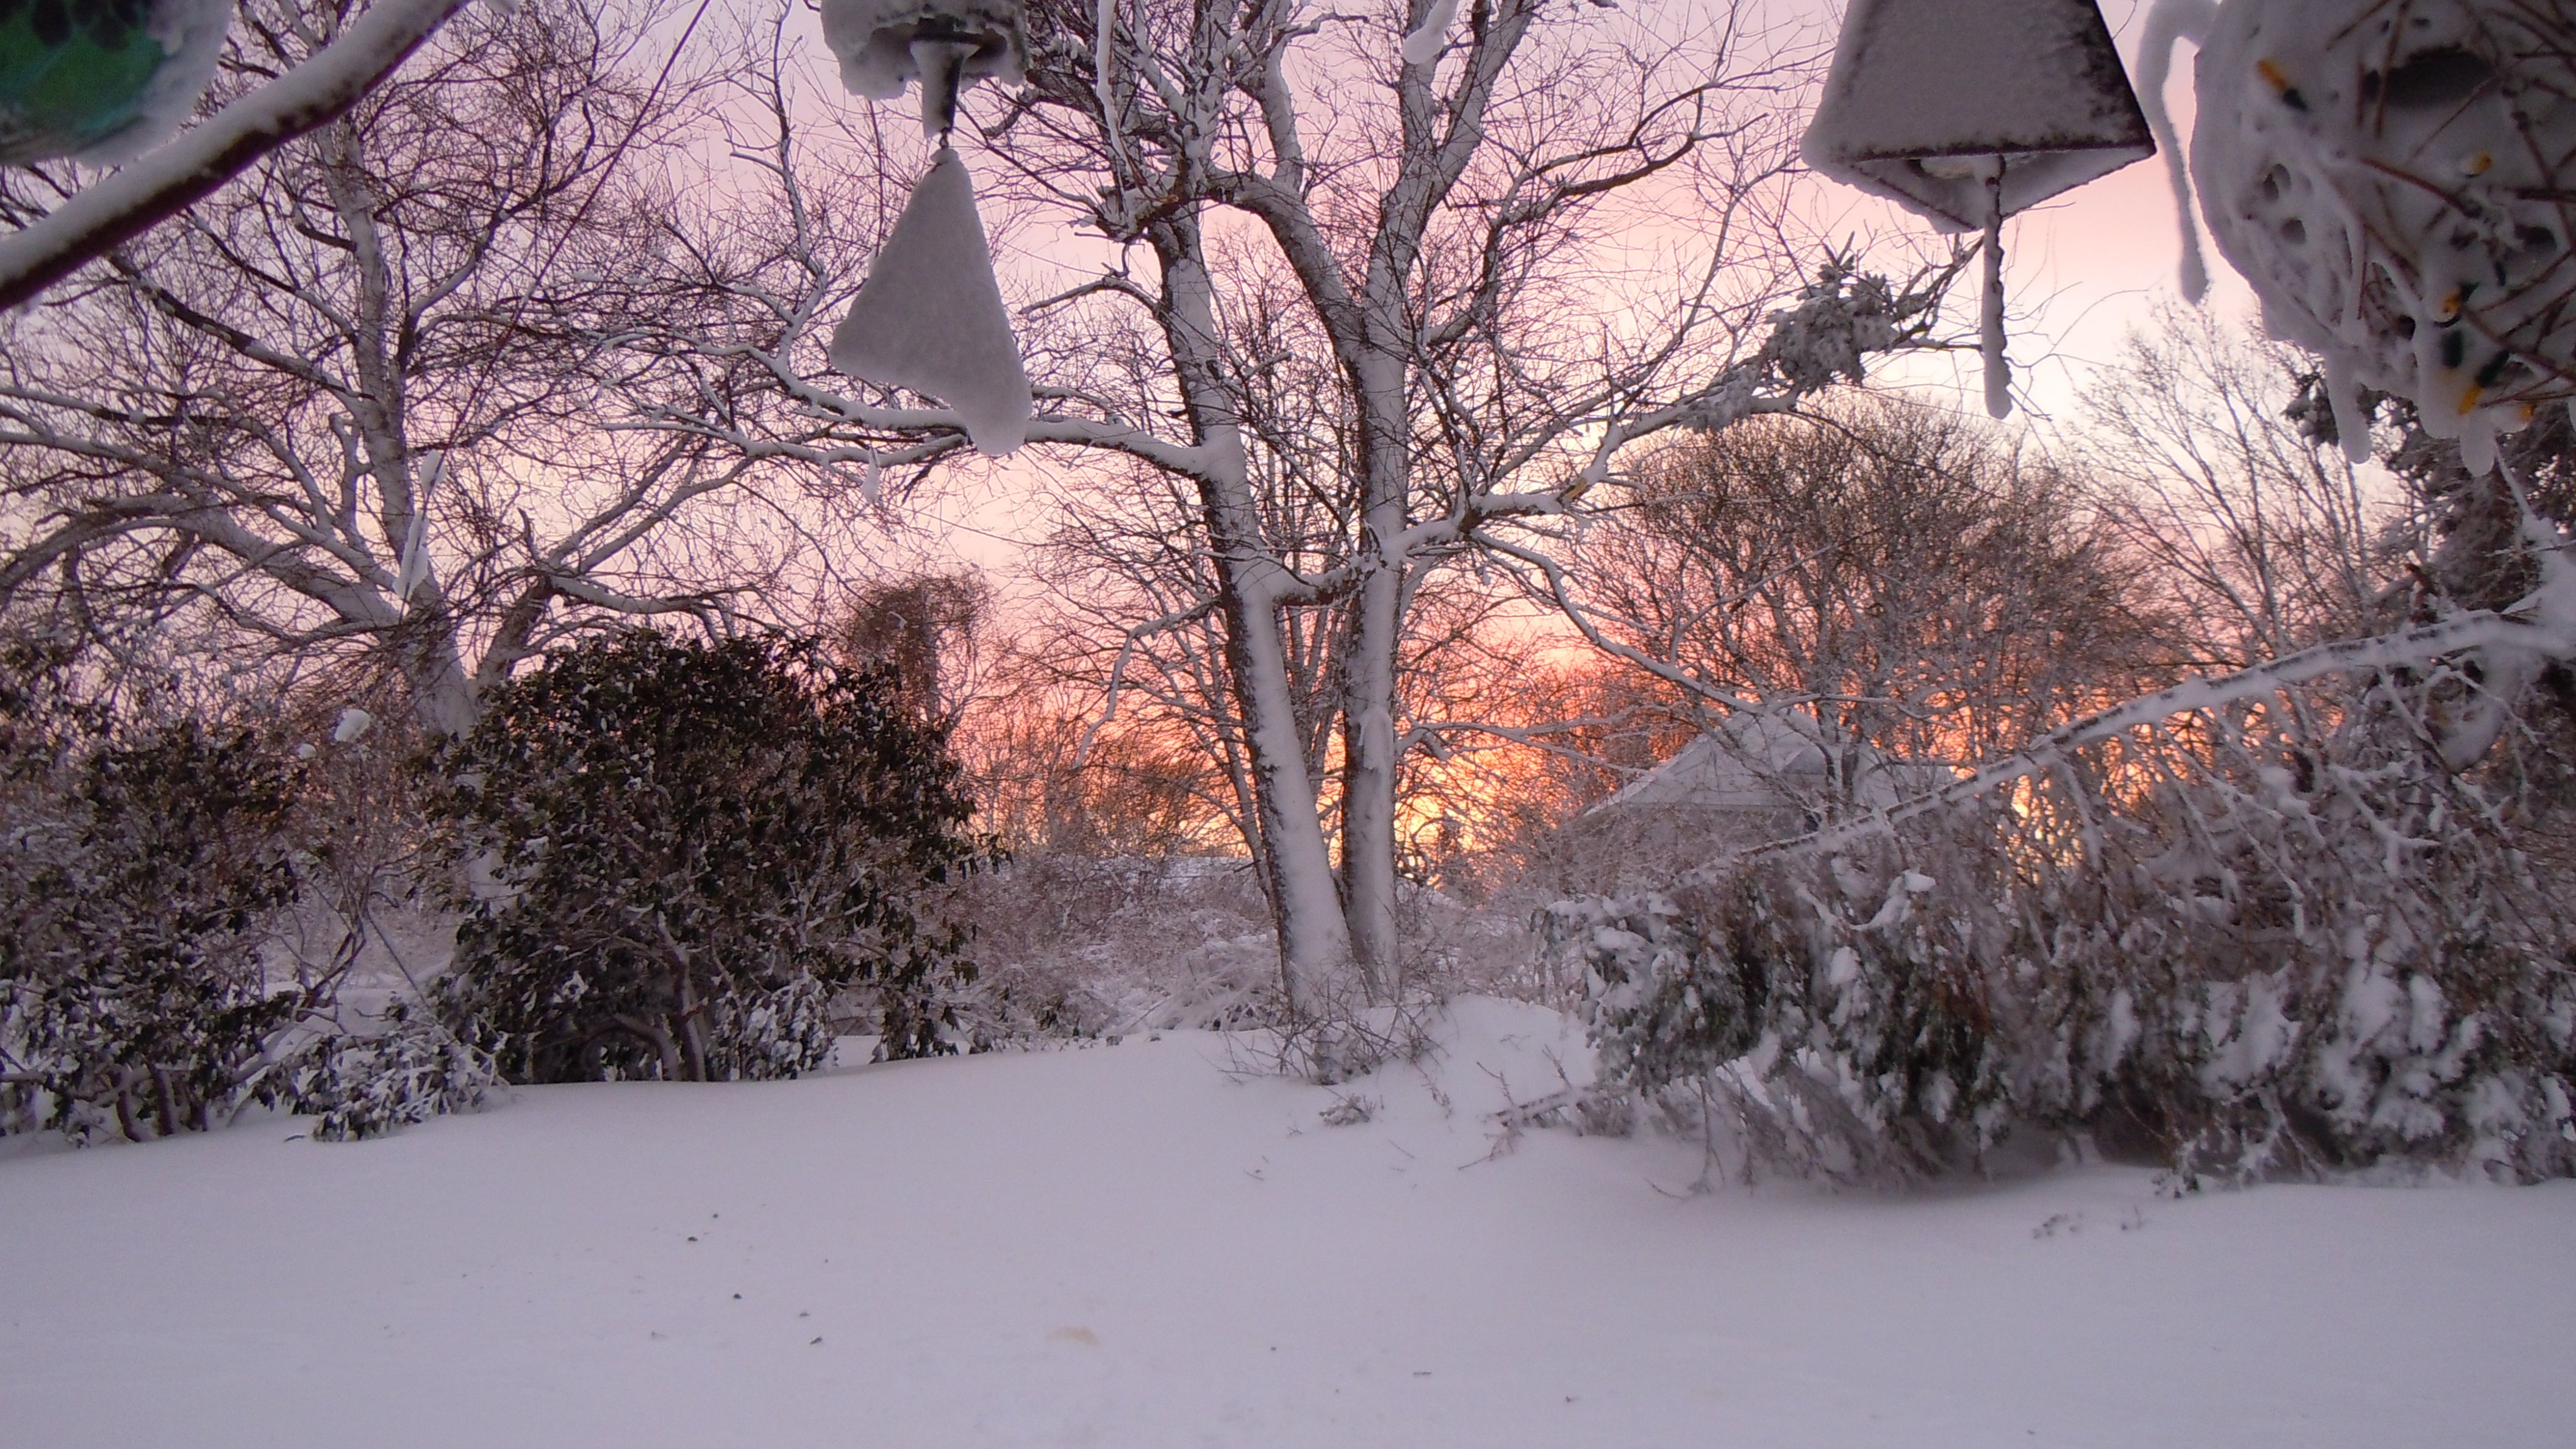
landscape, tree, outdoor, branch, snow, cold, winter, sunset, sunlight, morning, flower, frost, environment, ice, weather, snowy, freeze, season, scene, freezing